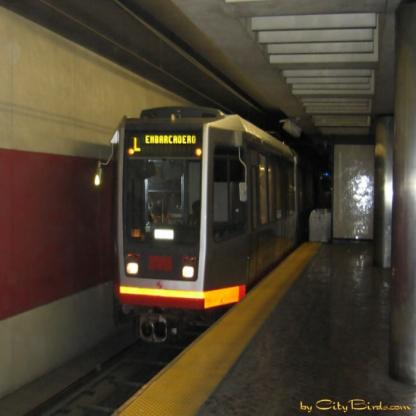
Scene: Indoor